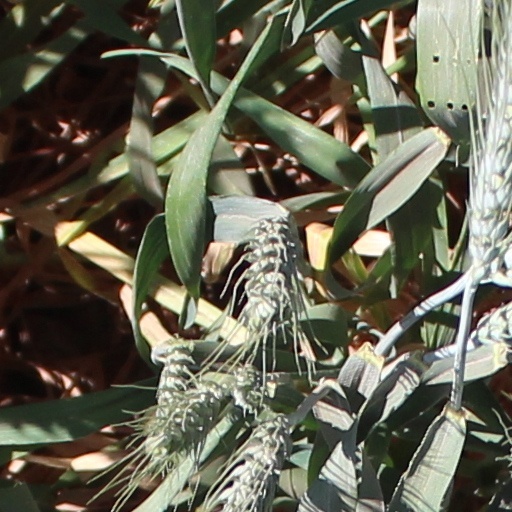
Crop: wheat